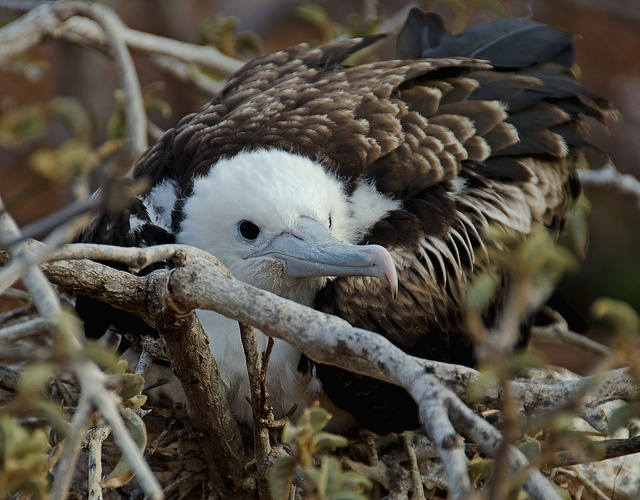
A bird with a white head is sitting between some sticks.
A young hook-beaked nestling raptor among winding branches.
An eagle like bird is sitting on a nest amongst the limbs.
a close up of a bird in a tree branch
A brown and white gull sits among brances